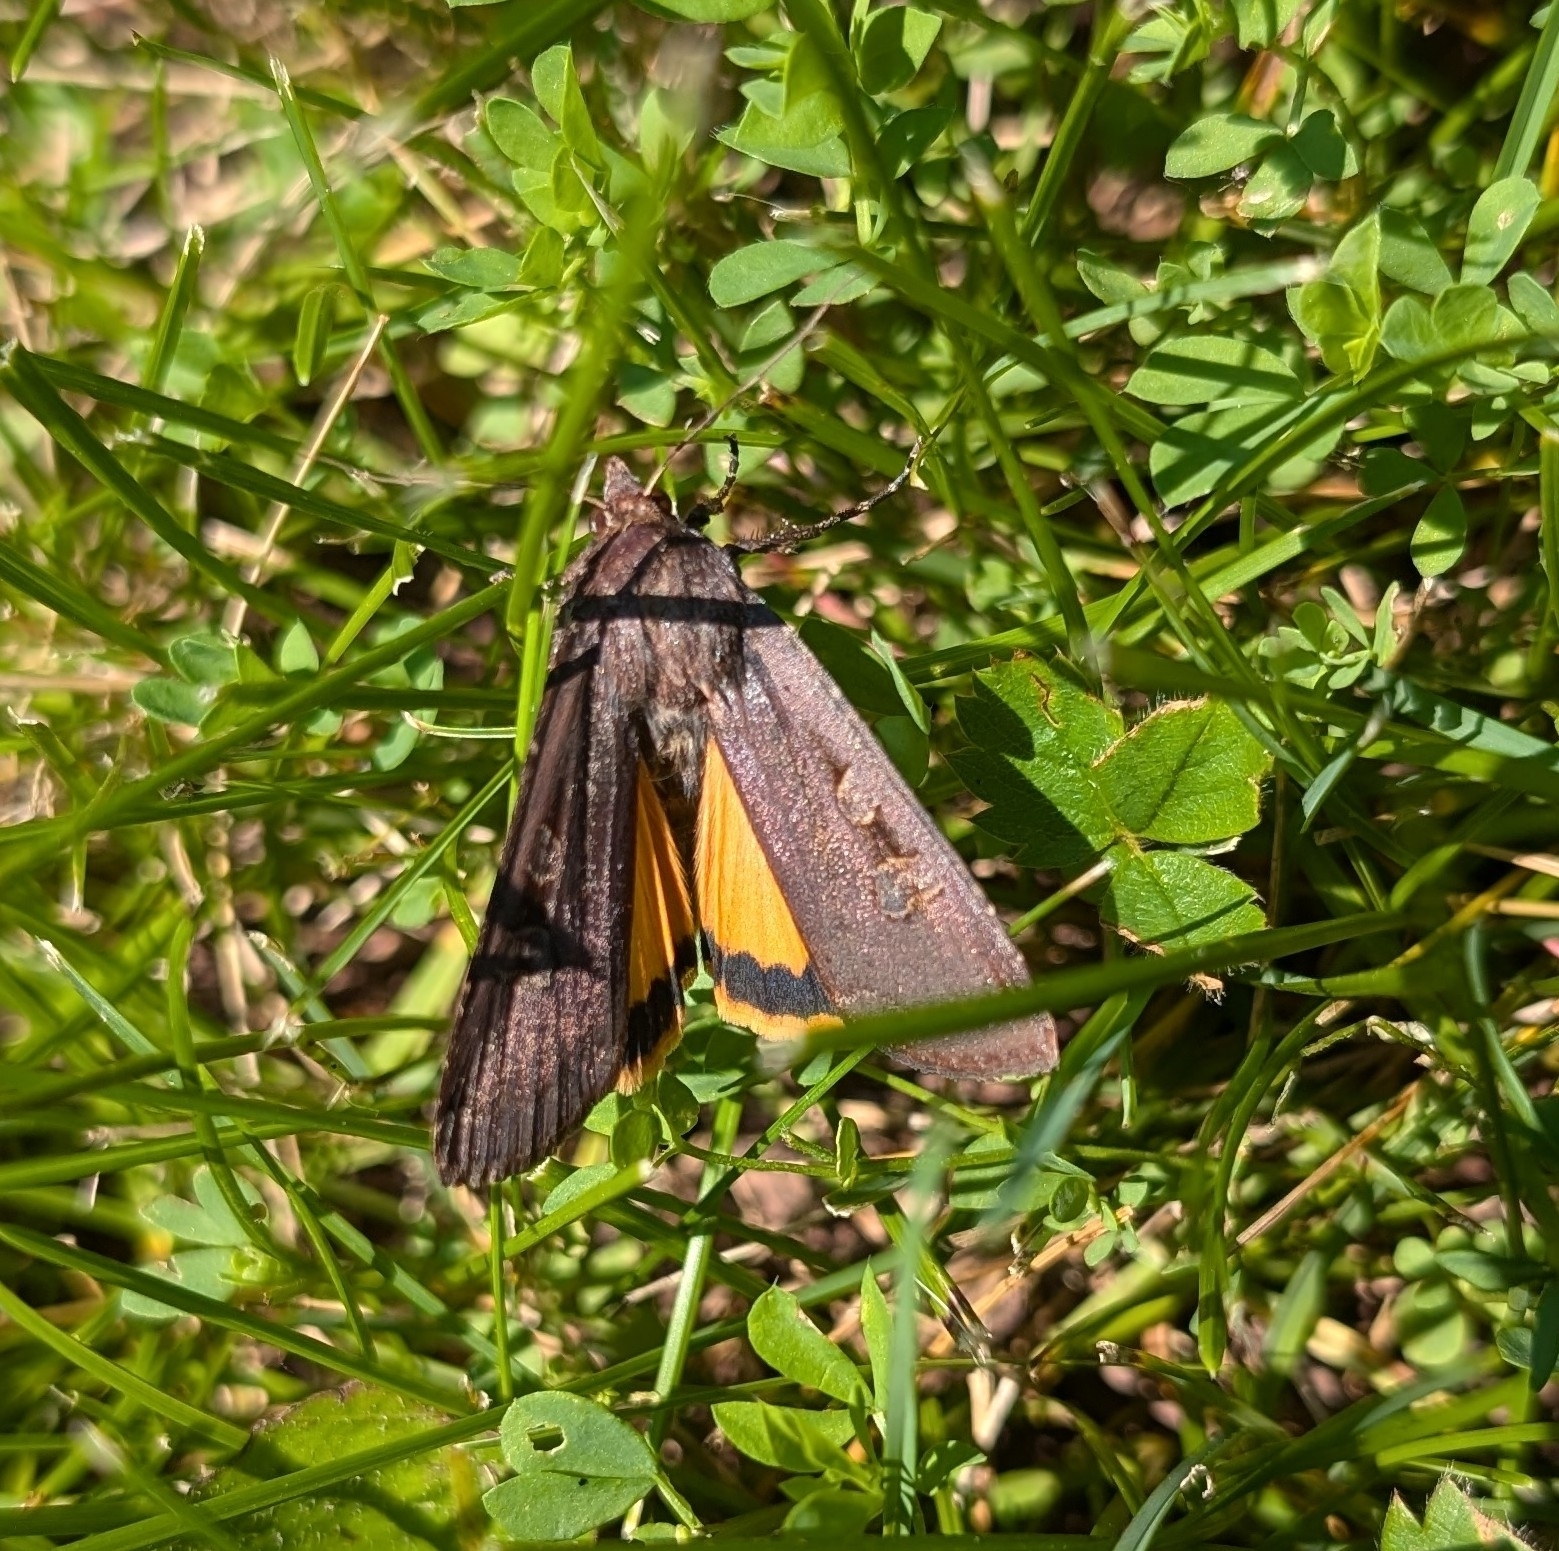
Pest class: cutworms